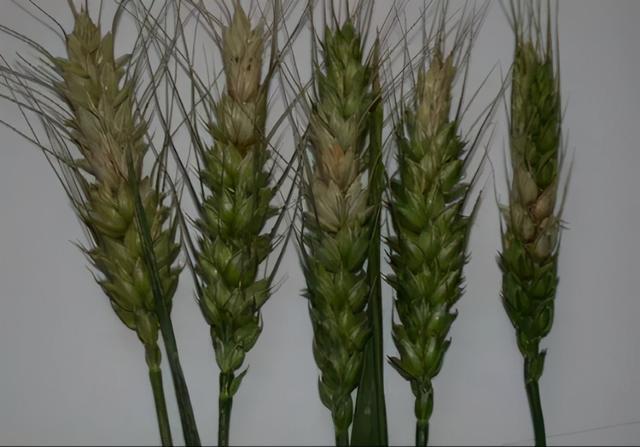
Plant: Wheat
Disease: wheat head scab